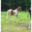
Label: horse